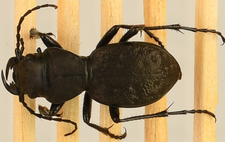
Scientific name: Omus dejeanii
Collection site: Abby Road NEON (ABBY), plot ABBY_028